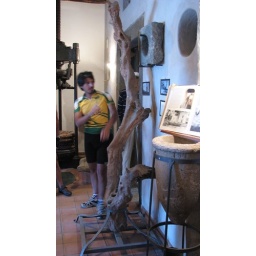
Edo explains the significance of the tree which used to be in front of the harbor church and to which boats used to hook onto.